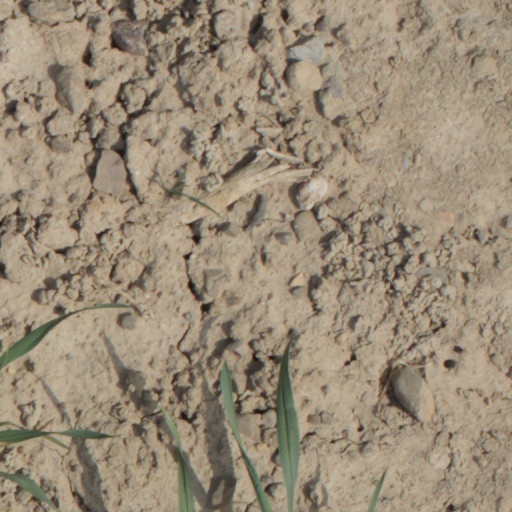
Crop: wheat